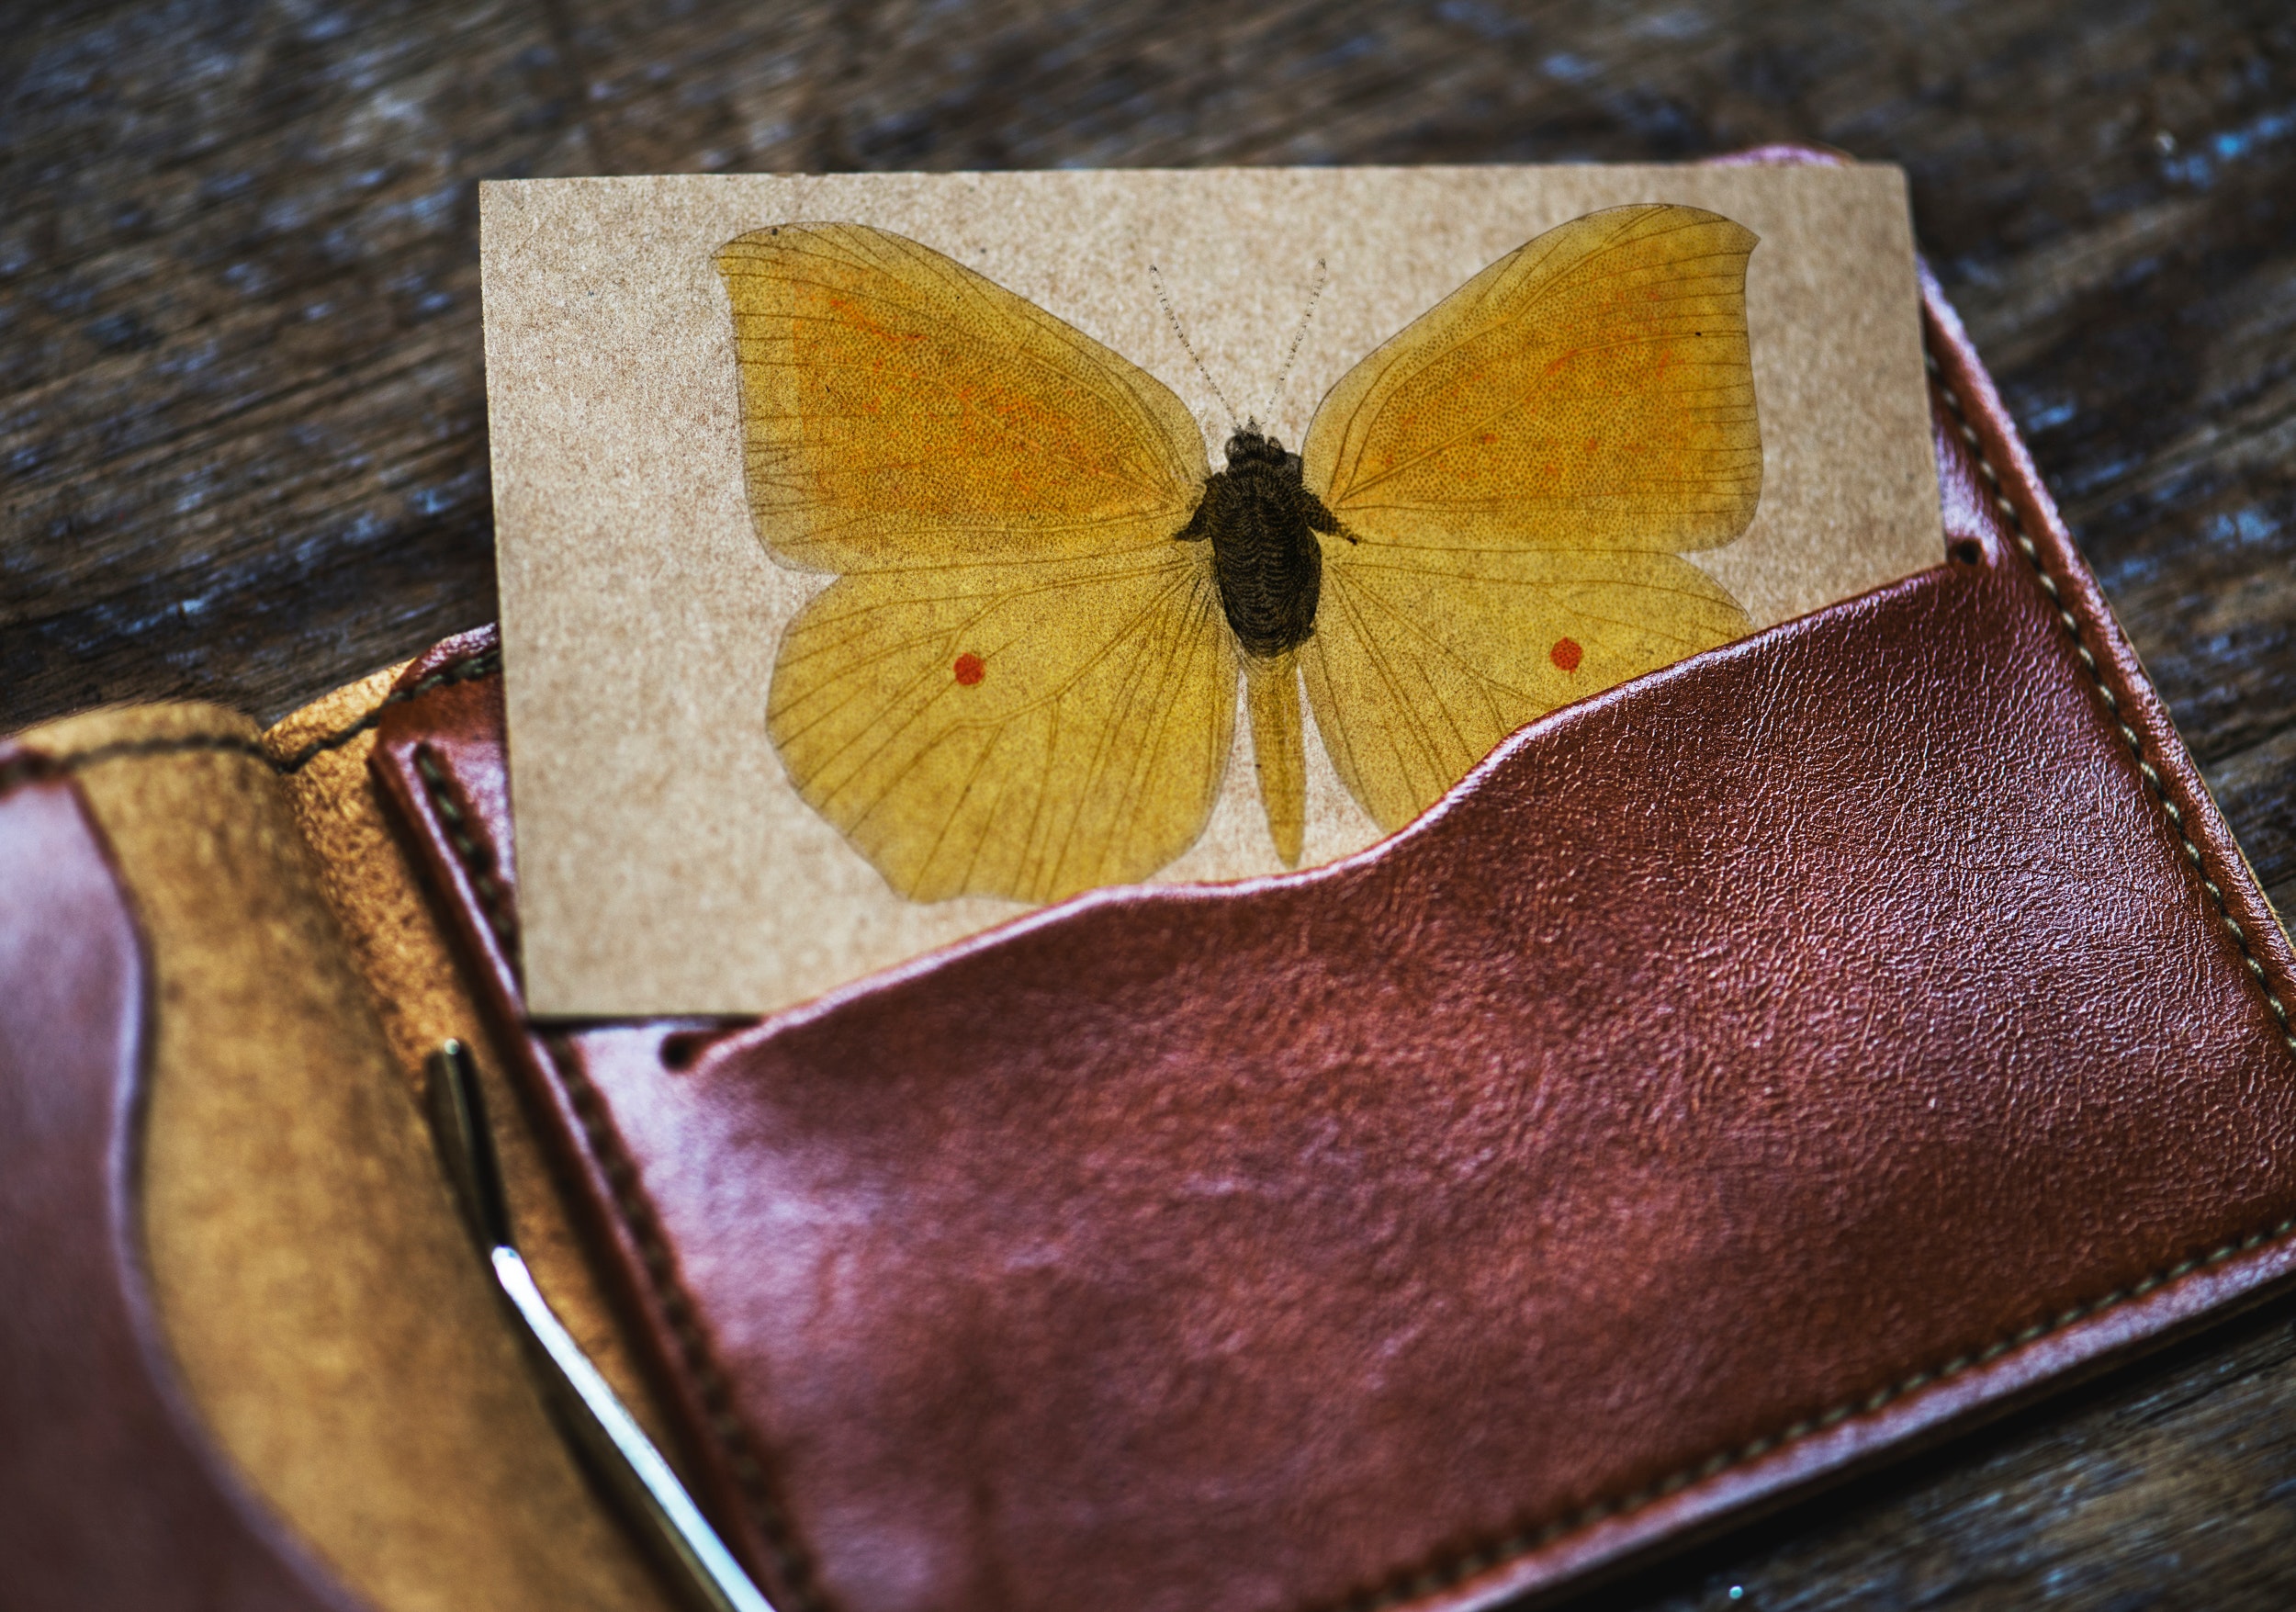
butterfly, moths and butterflies, insect, yellow, pollinator, invertebrate, pieridae, moth, brush footed butterfly, emperor moths